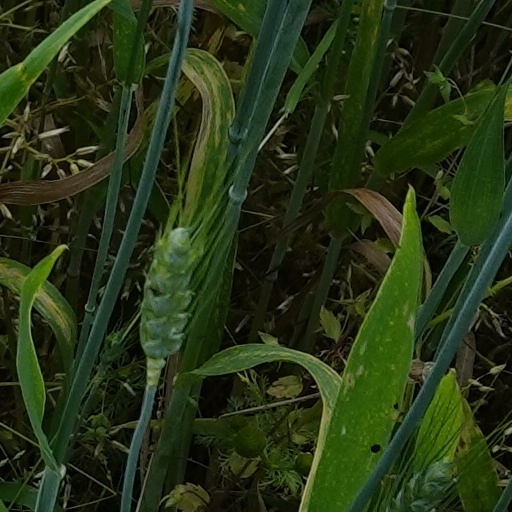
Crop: wheat